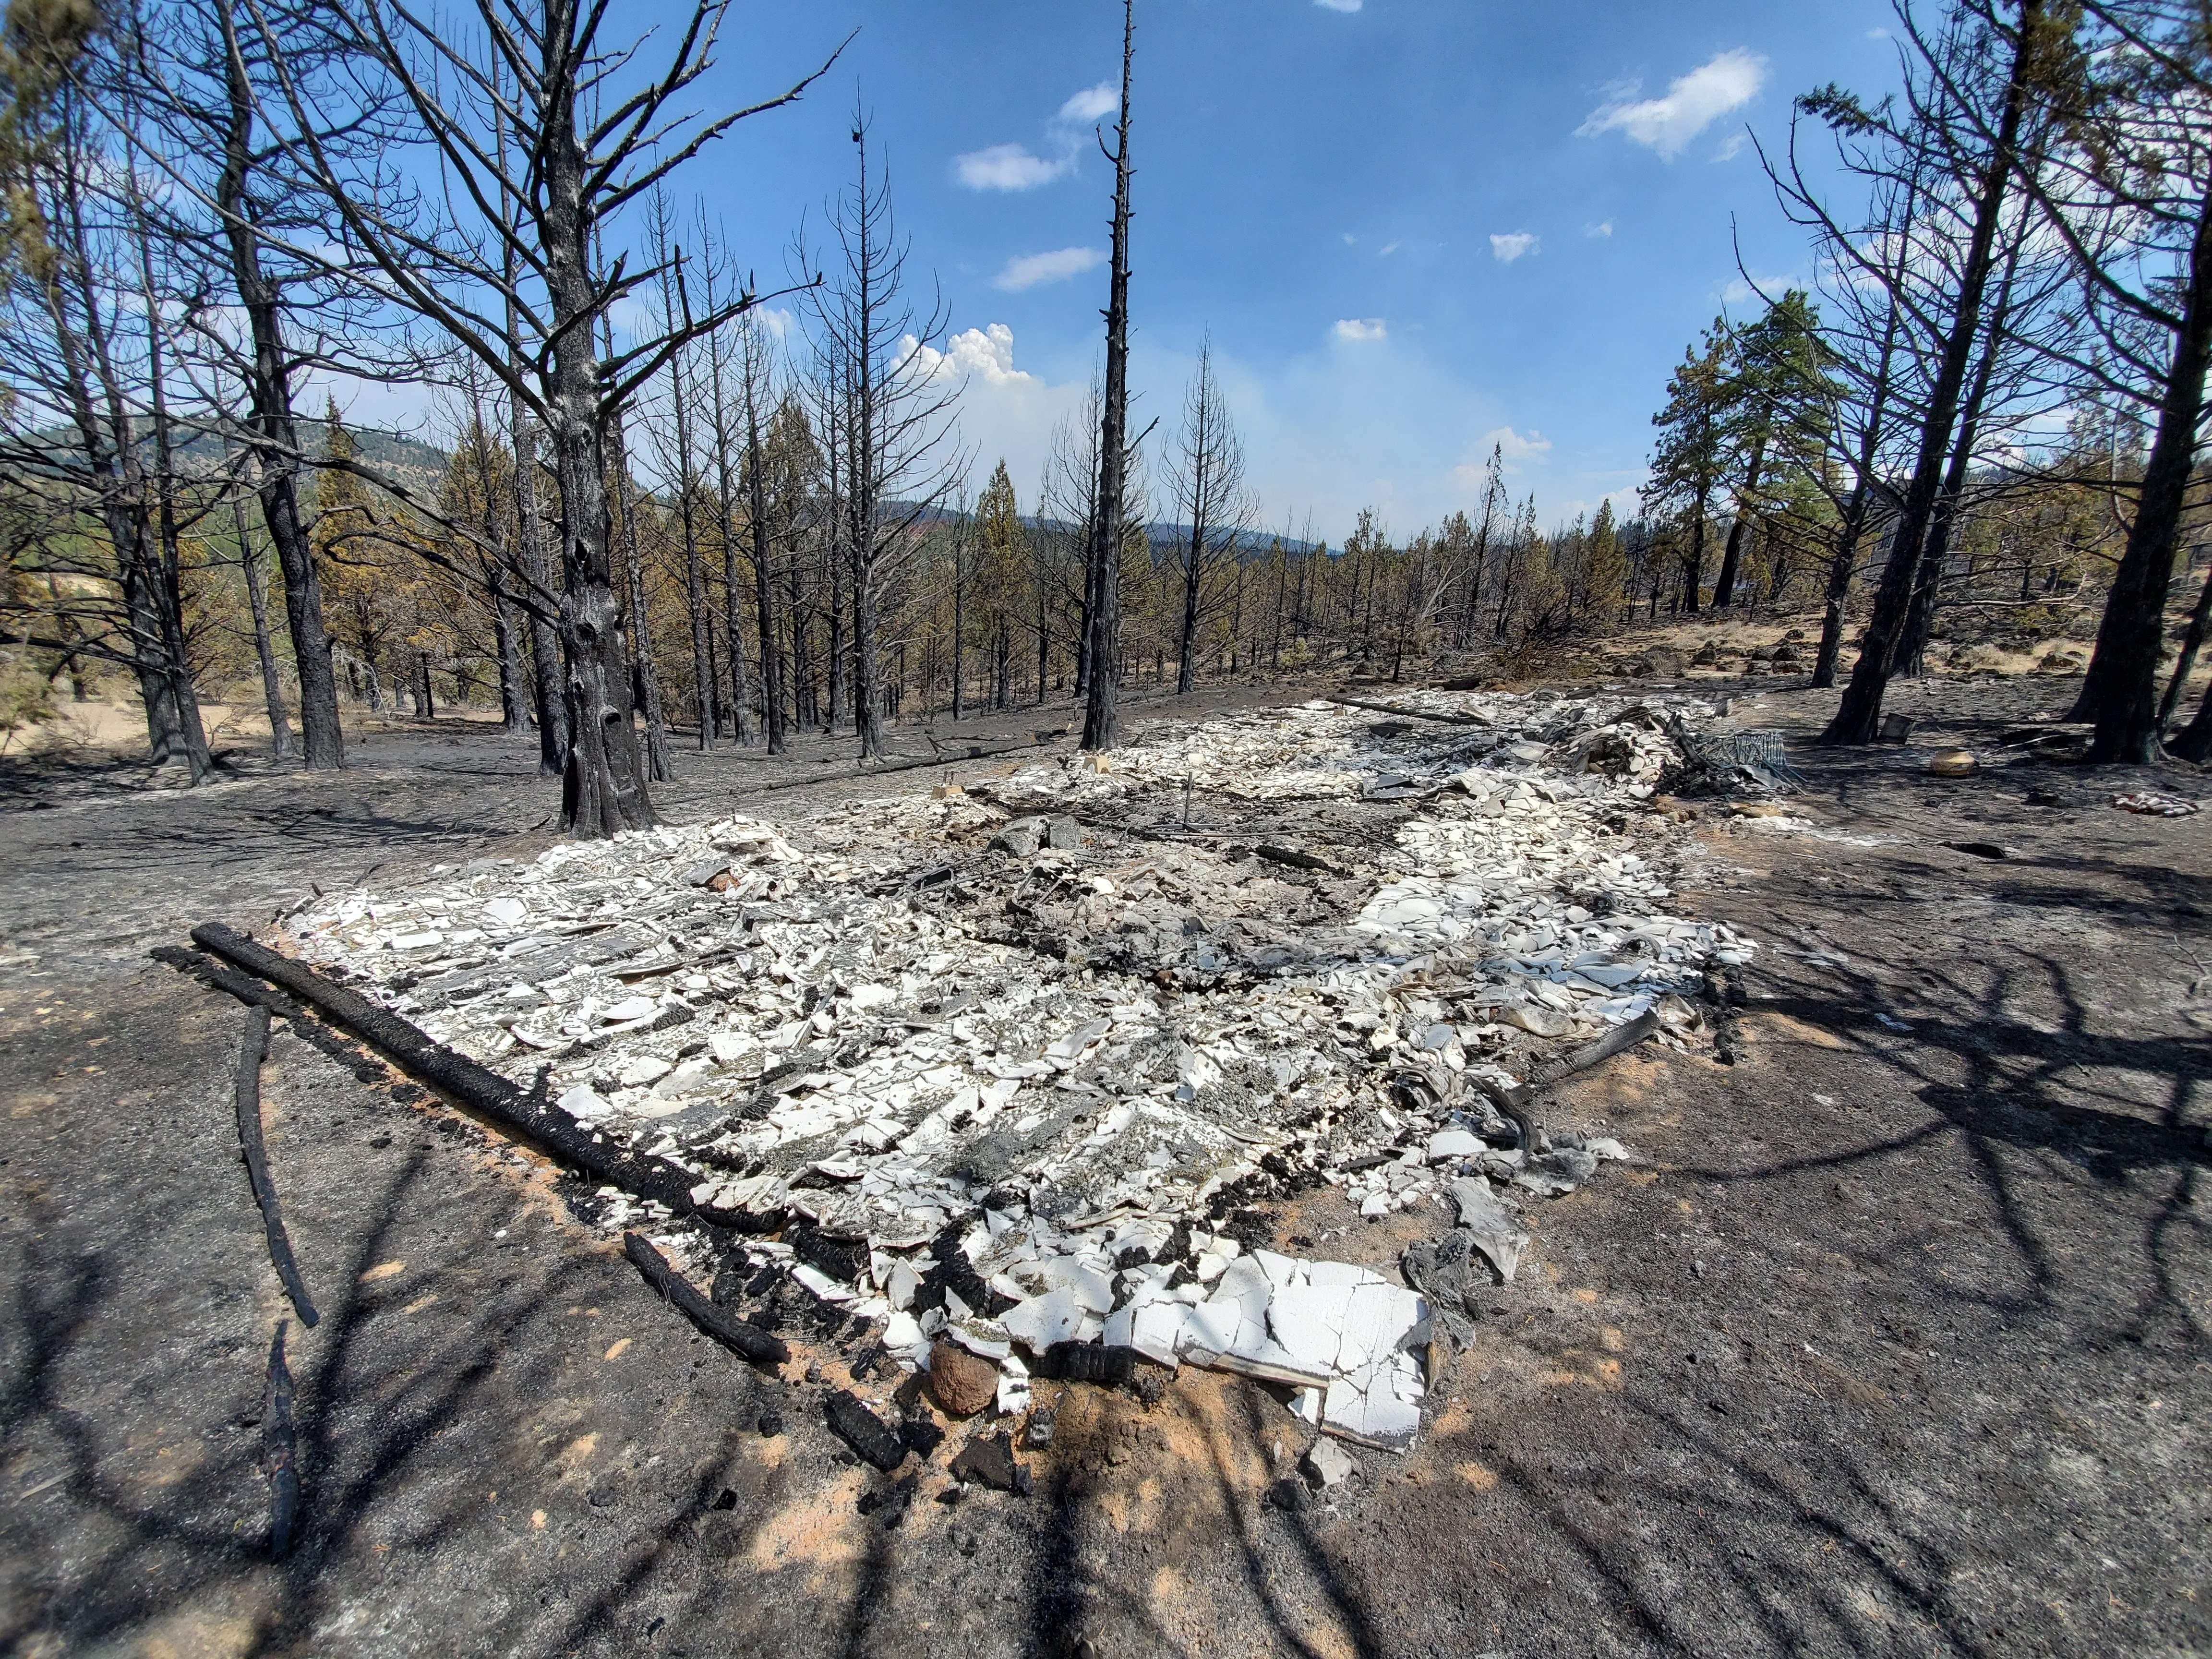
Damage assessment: destroyed